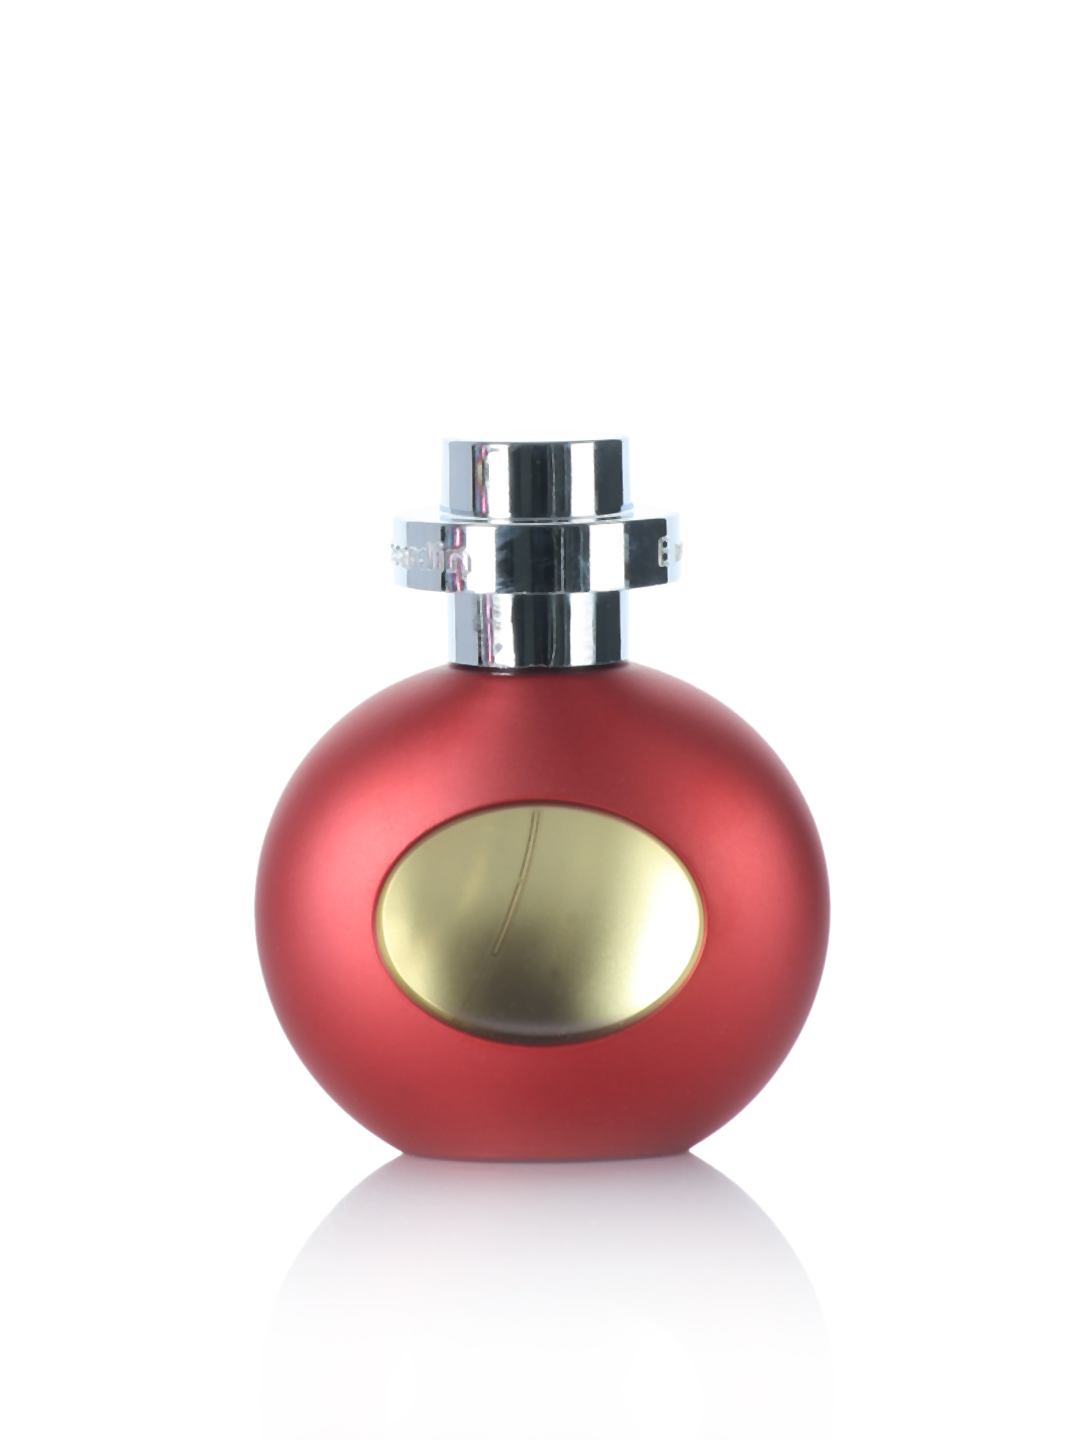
Pierre Cardin Women Emotion Perfume
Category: Personal Care / Fragrance / Perfume and Body Mist
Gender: Women
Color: Red
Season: Spring 2017
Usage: Casual